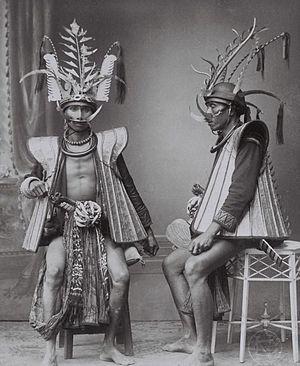
Nias est une île indonésienne, située à 125 km au large de la côte occidentale de Sumatra.